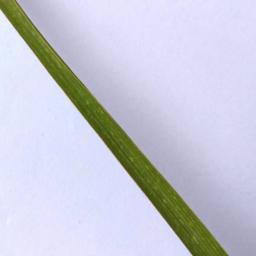
Label: Rice___Healthy